Juan Carlos Lorenzo

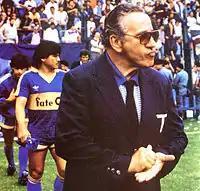
Lorenzo as coach of Boca Juniors in 1987, his second tenure on the club

In 1973, Lorenzo went to Atlético Madrid, who went on to win the league title and lose the 1974 UEFA Champions League final to Bayern Munich. Back in Argentina, he coached recently promoted Santa Fe in 1975. The next year, he returned to Boca Juniors amid great pressure (rivals River Plate had just won back-to-back titles), and started one of the most successful periods in the history of the club. In his four-year tenure, Lorenzo and Boca took two local and three international titles, including the 1977 Intercontinental Cup (played in 1978).